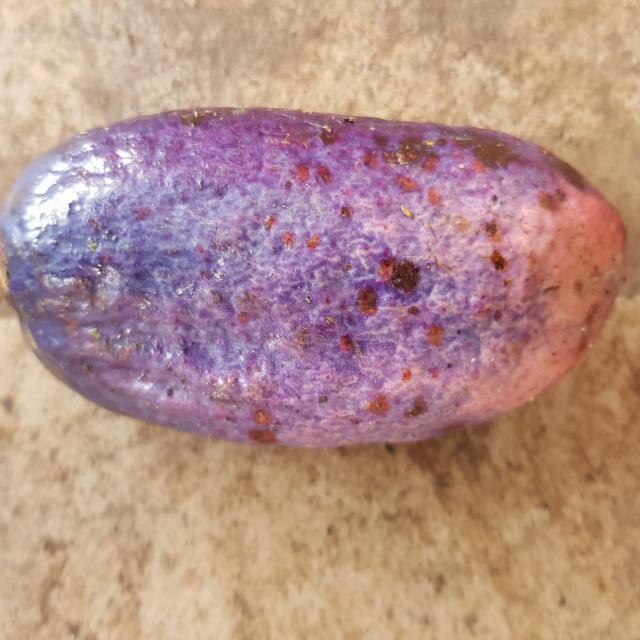
Plum grade: unripe